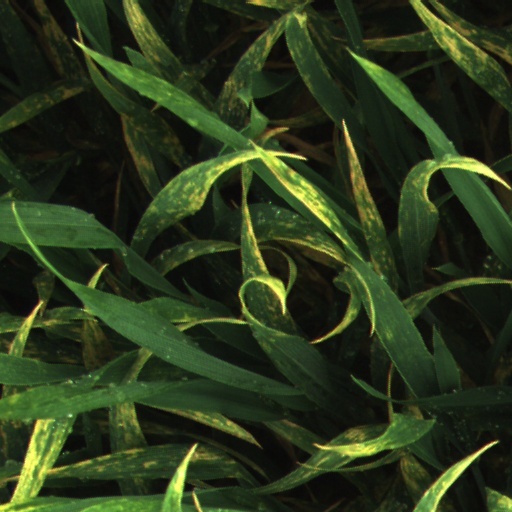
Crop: wheat